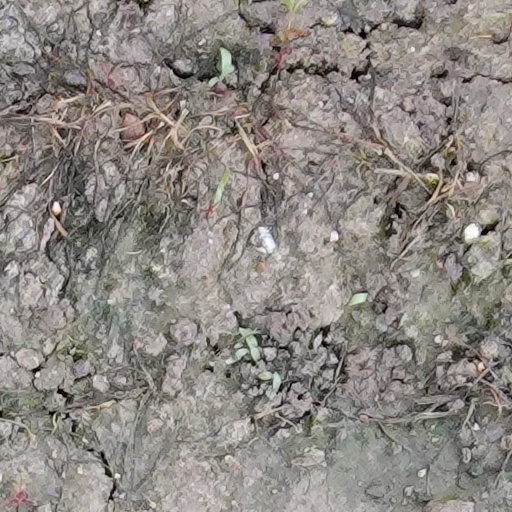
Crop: wheat